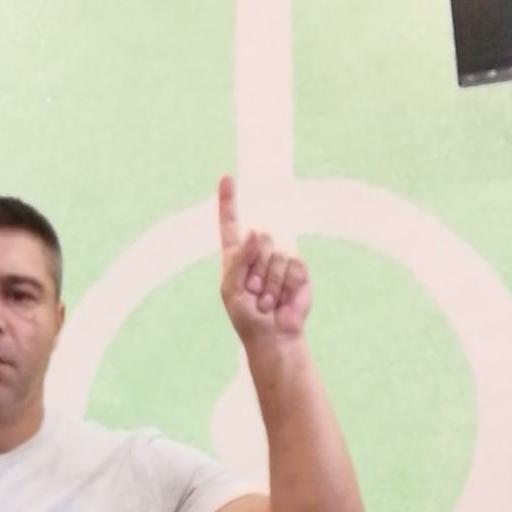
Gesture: one